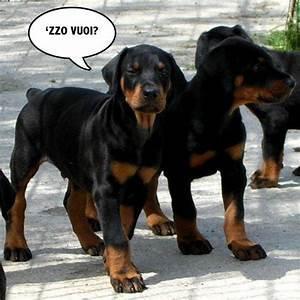
dog